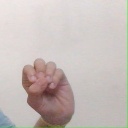
अक्षर: उ